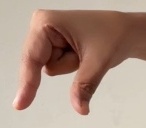
ASL sign: Q